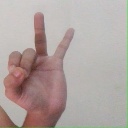
अक्षर: ण